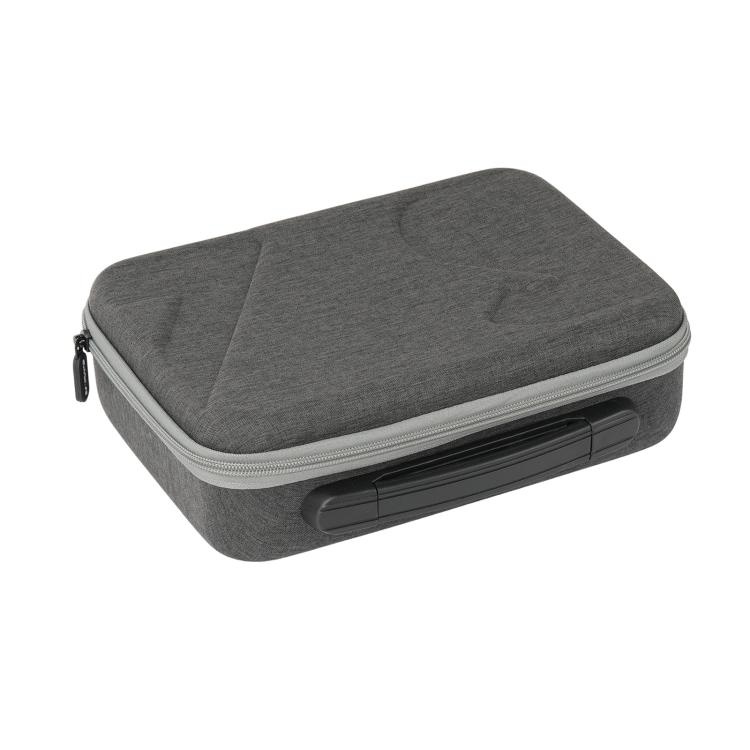
Sunnylife Carrying Hard Travel Storage Bag For DJI Mini 5 Pro Easy Carrying Combo Bag
Specifications: Drone Body Bag: 1. Model: N5P-B086 2. Material: High-quality fabric + suede lining 3. Net Weight: 188g 4. Dimensions: 190x123x79mm Controller Bag: 1. Model: B070 2. Compatible Models: RC 2/1, RC-N3/2/1 3. Material: High-quality fabric 4. Net Weight: 237g 5. Storage Bag Dimensions: 199x167x79mm Easy Carrying Combo Bag 1. Model: N5P-B087 2. Material: High-quality fabric + suede lining 3. Dimensions: 270x206x79mm 4. Net Weight: 426g Six-Battery Combo Bag 1. Model: N5P-B088 2. Material: High-quality fabric + fabric lining 3. Product dimensions: 285 x 269 x 86 mm 4. Net weight: 638 g Specification: General Compatible with DJI: Mini 5 Pro Package Weight One Package Weight 0.50kgs / 1.11lb One Package Size 28cm * 22cm * 9cm / 11.02inch * 8.66inch * 3.54inch Qty per Carton 20 Carton Weight 11.00kgs / 24.25lb Carton Size 56cm * 45cm * 47cm / 22.05inch * 17.72inch * 18.5inch Loading Container 20GP: 225 cartons * 20 pcs = 4500 pcs 40HQ: 522 cartons * 20 pcs = 10440 pcs
Brand: MiOT Store
Category: Cameras & Optics > Camera & Optic Accessories > Camera Parts & Accessories > Camera Bags & Cases > Camera Hard Cases